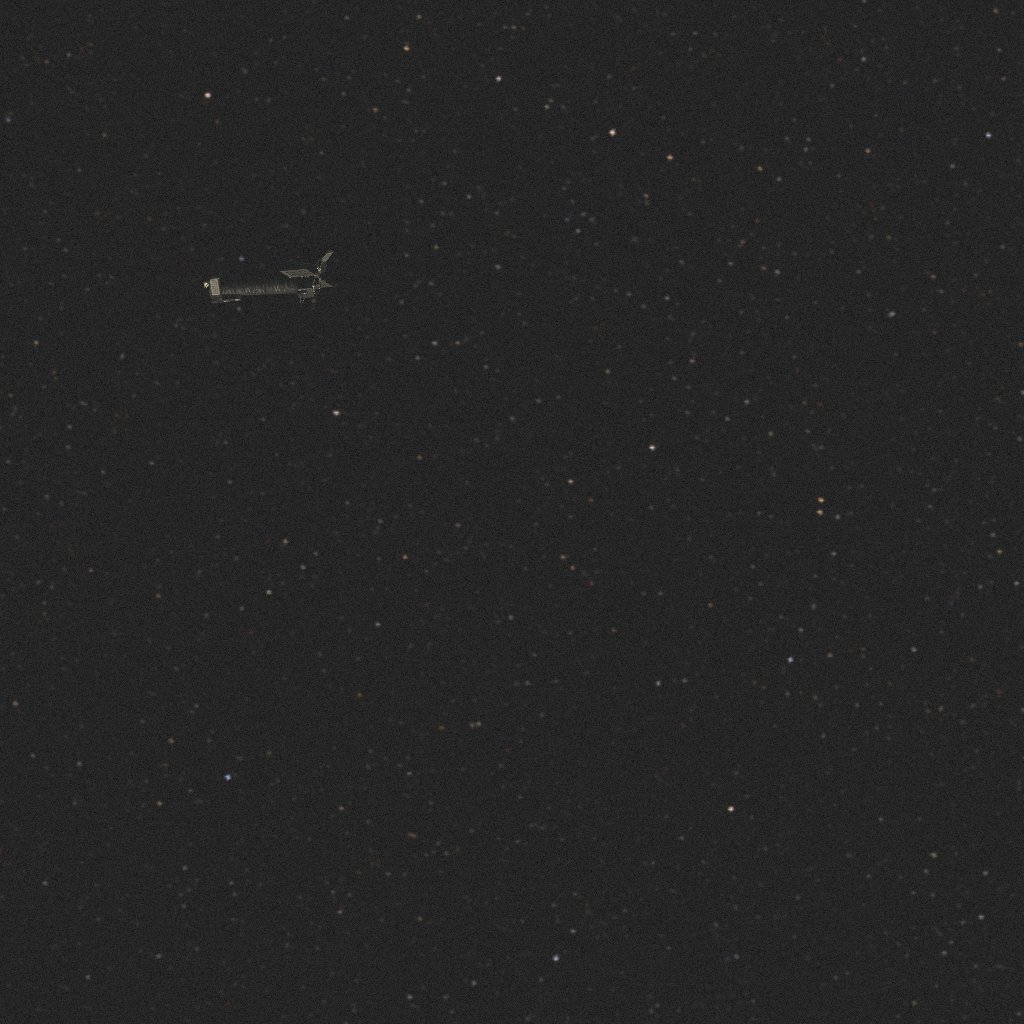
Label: xmm_newton